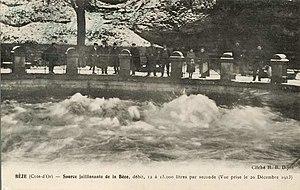
Carte postale sur la crue de la Bèze à Bèze, le 20 décembre 1913.
La Bèze est une rivière française située dans le département de la Côte-d'Or, en Bourgogne-Franche-Comté. C'est un affluent de la Saône en rive droite et donc un sous-affluent du Rhône.